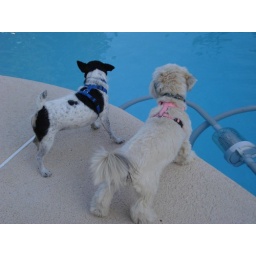
The ball went into the pool and luckily, the dogs were scared to jump in after it.